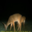
Label: deer